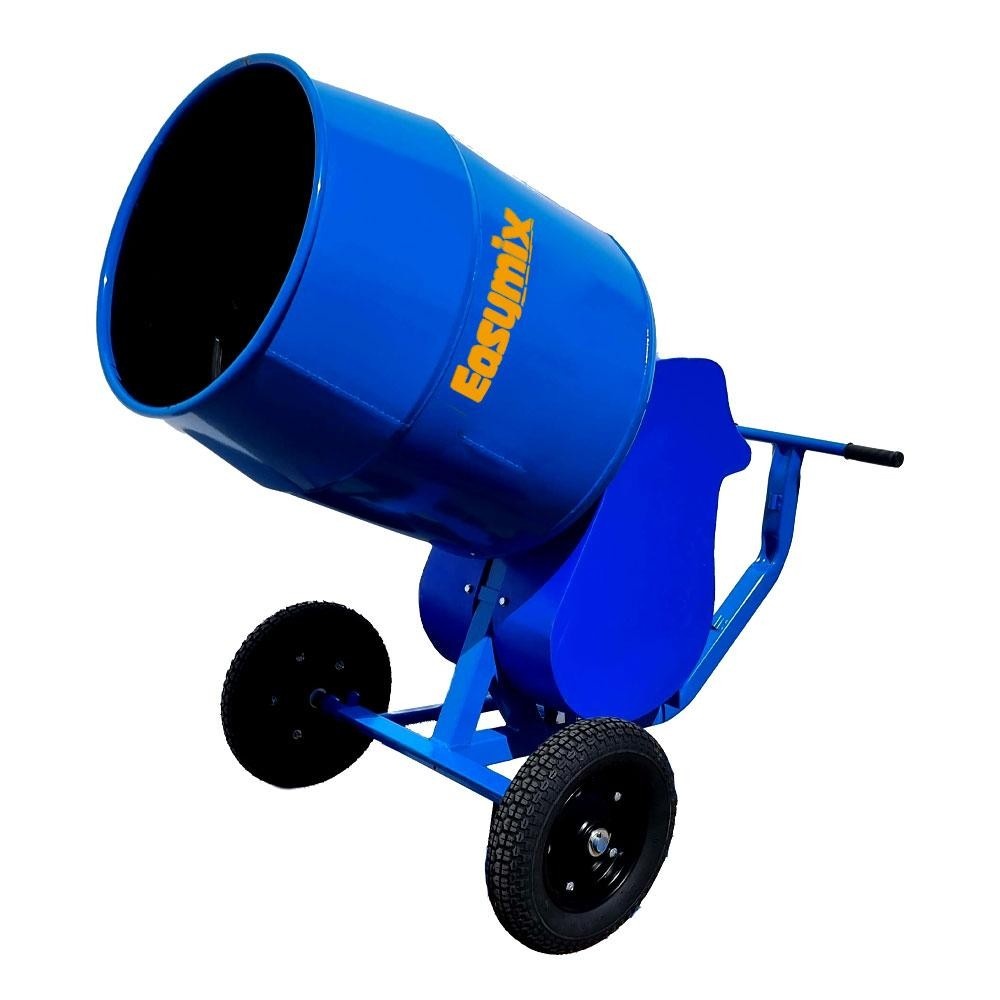
EASYMIX CEMENT MIXER 3.5 TIP UP SEALED BOX SKINNY BOWL BLUE -  TIPUP-SG
THIS ITEM IS FOR STORE PICK UP ONLY OR CALL US FOR A BULKY GOODS FREIGHT QUOTE. The Easymix sealed gearbox mixers require less maintenance, saving you time and money compared to traditional gearboxes. 1 year service interval. 1hp electric motor 3.5cft capacity bowl Gearbox driven cement mixer 16 x 4.00 pneumatic wheels Easy manoeuvre handle Unloads at wheelbarrow height when used with stand Plastic motor cover Powder coated bowl and frame Specifications: Dimensions: 80cm x 125cm x 65cm Weight: 95kg
Brand: B&B Hardware
Category: Hardware > Tools > Masonry Tools > Cement Mixers > Stand Cement Mixers